Mercè Prat i Prat

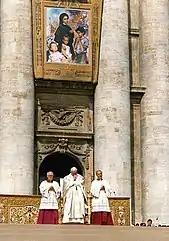
John Paul II presides over Prat's beatification.

Mercè Prat i Prat was born on 6 March 1880 in Barcelona as the eldest of four children to Juan Prat i Serra and Teresa Prat i Bordoy. She was baptized on 7 March and received her First Communion on 30 June 1890. She attended Mass on a frequent basis as a child and excelled in painting as well as needlework.